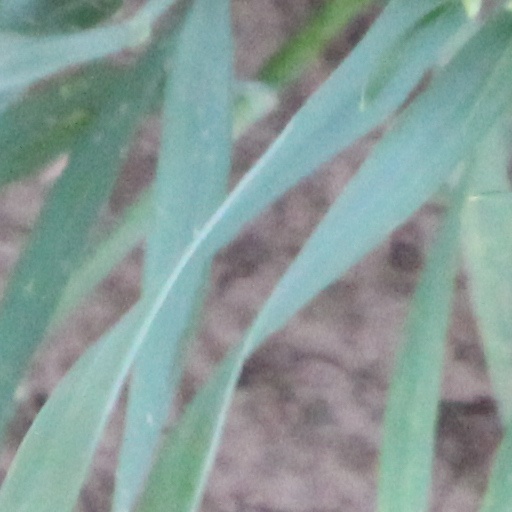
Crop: wheat